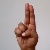
The image shows a hand gesture representing the letter 'U' in Indian Sign Language.